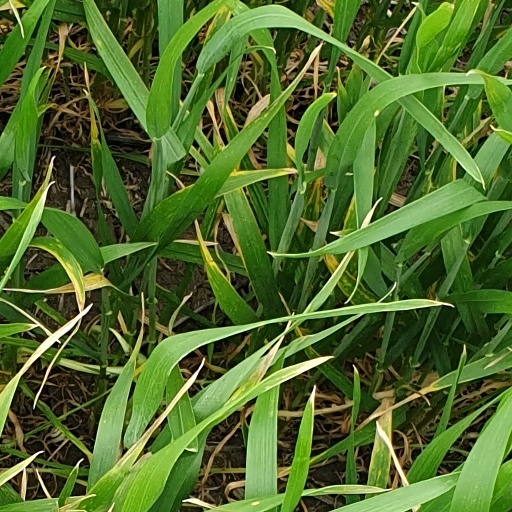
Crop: wheat